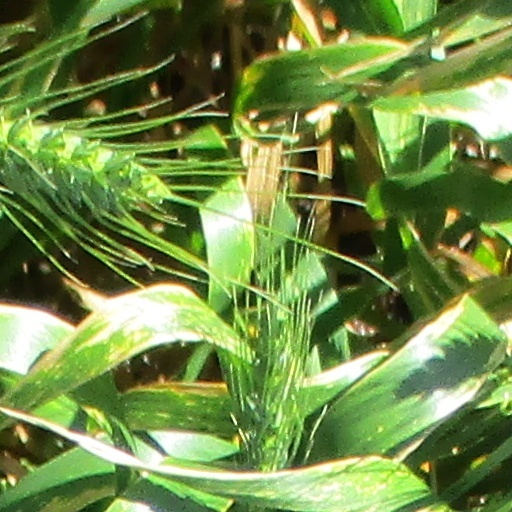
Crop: wheat